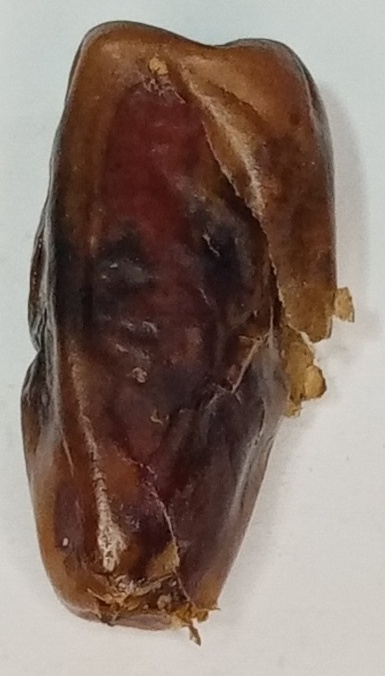
Variety: gajar
Size: large
Grade: grade-3